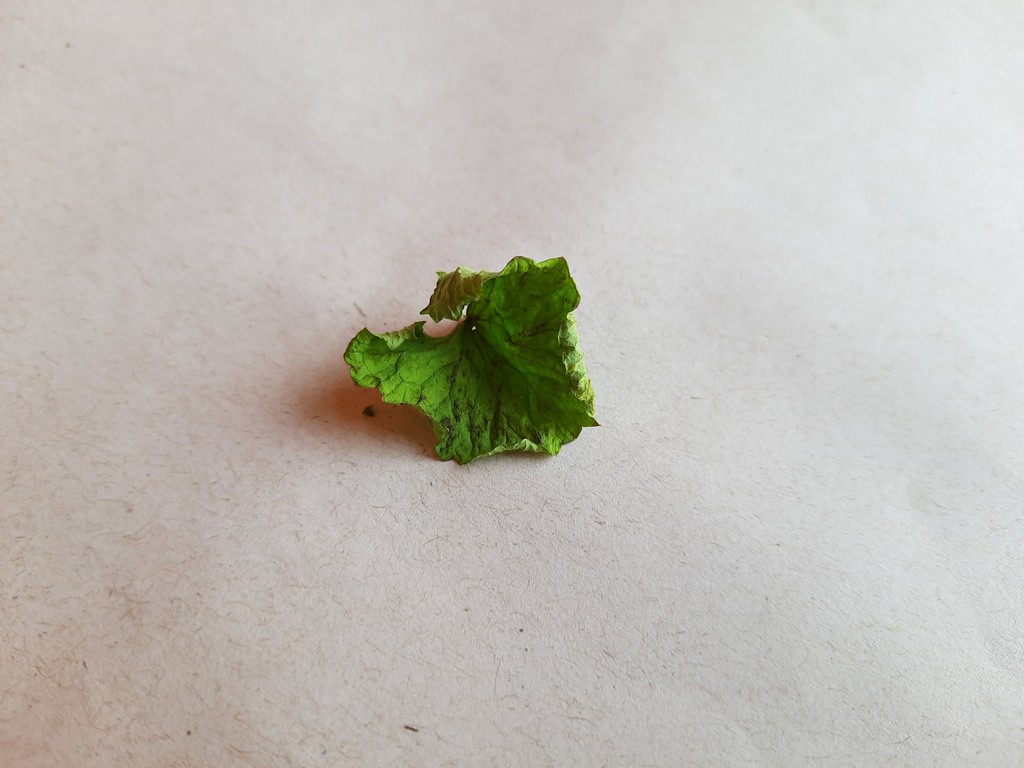
Label: Dried